Pulmonary artery stenosis

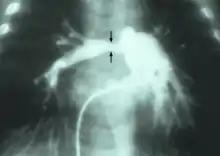
Stenosis of the right pulmonary artery in a patient which was due to a case of congenital rubella.

Pulmonary artery stenosis (PAS) is a narrowing of the pulmonary artery. The pulmonary artery is a blood vessel moving blood from the right side of the heart to the lungs. This narrowing can be due to many causes, including infection during pregnancy, a congenital heart defect, a problem with blood clotting in childhood or early adulthood, or a genetic change.